Fife

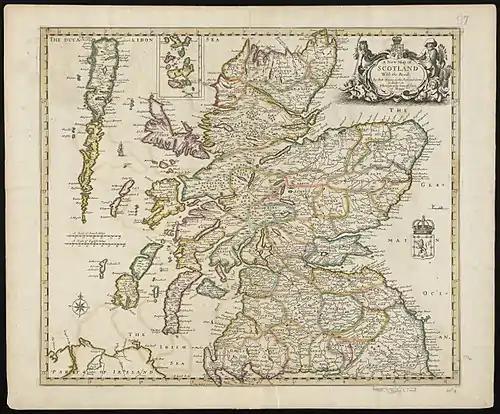
Map of Scottish provinces in 1689 showing the earldom of Fife, which included Kinross and Clackmannan.

Fife was one of the ancient provinces of Scotland, under the authority of the Mormaer or Earl of Fife. The early province of Fife appears to have covered only that part of the later county lying east of a line from Newburgh to Scoonie. The western part of the later county was in the province of Fothriff, which also covered areas that would later become Kinross-shire and part of Clackmannanshire, including the town of Clackmannan. By the early thirteenth century Fothriff had been joined to the earldom of Fife. Sometime between the reign of David I (reigned 1124–1153) and the mid-thirteenth century, this part of Scotland was divided into shires, being areas administered by a sheriff. Kinross and Clackmannan were each given their own sheriffs, whilst the rest of the Fife and Fothriff area was placed under the authority of the Sheriff of Fife.